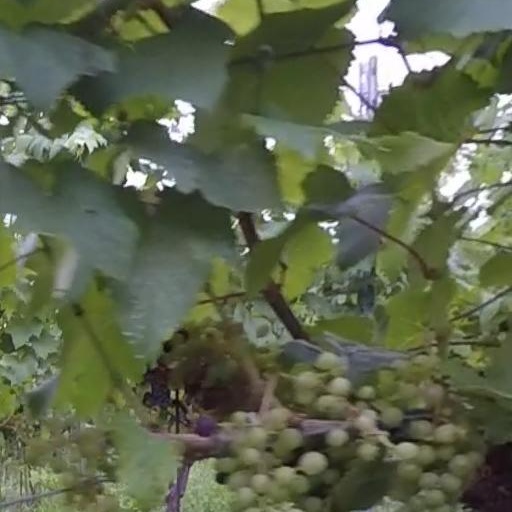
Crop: grape